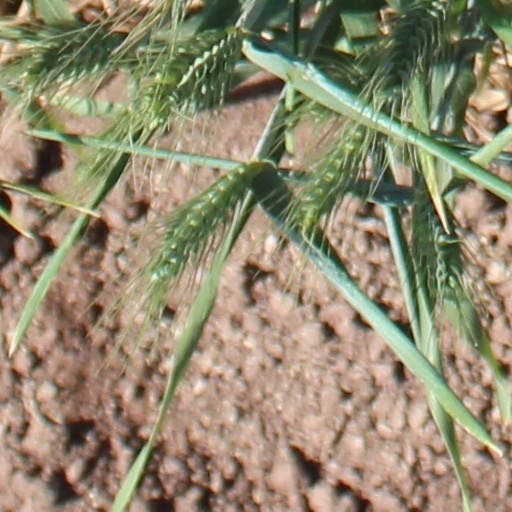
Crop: wheat